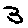
Label: 3